Boris Godunov (play)

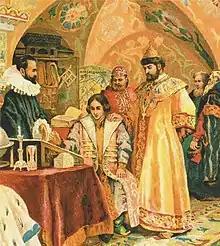
Boris Godunov and his son depicted in a painting by N. Nekrasov, featuring a scene from the play

In 1598, Tsar Feodor Ivanovich has just died. The people beg Boris Godunov, the late tsar's brother-in-law who has locked himself in a monastery, to accept the crown. After some hesitation, he accepts. In 1603, Grishka Otrepyev, a monk at Chudov Monastery, learns from his elder Pimen the details of the murder of Tsarevich Dmitry of Uglich (Tsar Feodor's younger brother) by Godunov. Grishka escapes from the monastery, planning to pass himself off as the murdered tsarevich. The Kremlin learns about him and declares a search. Otrepyev crosses the Lithuanian border, narrowly escaping capture in a tavern.